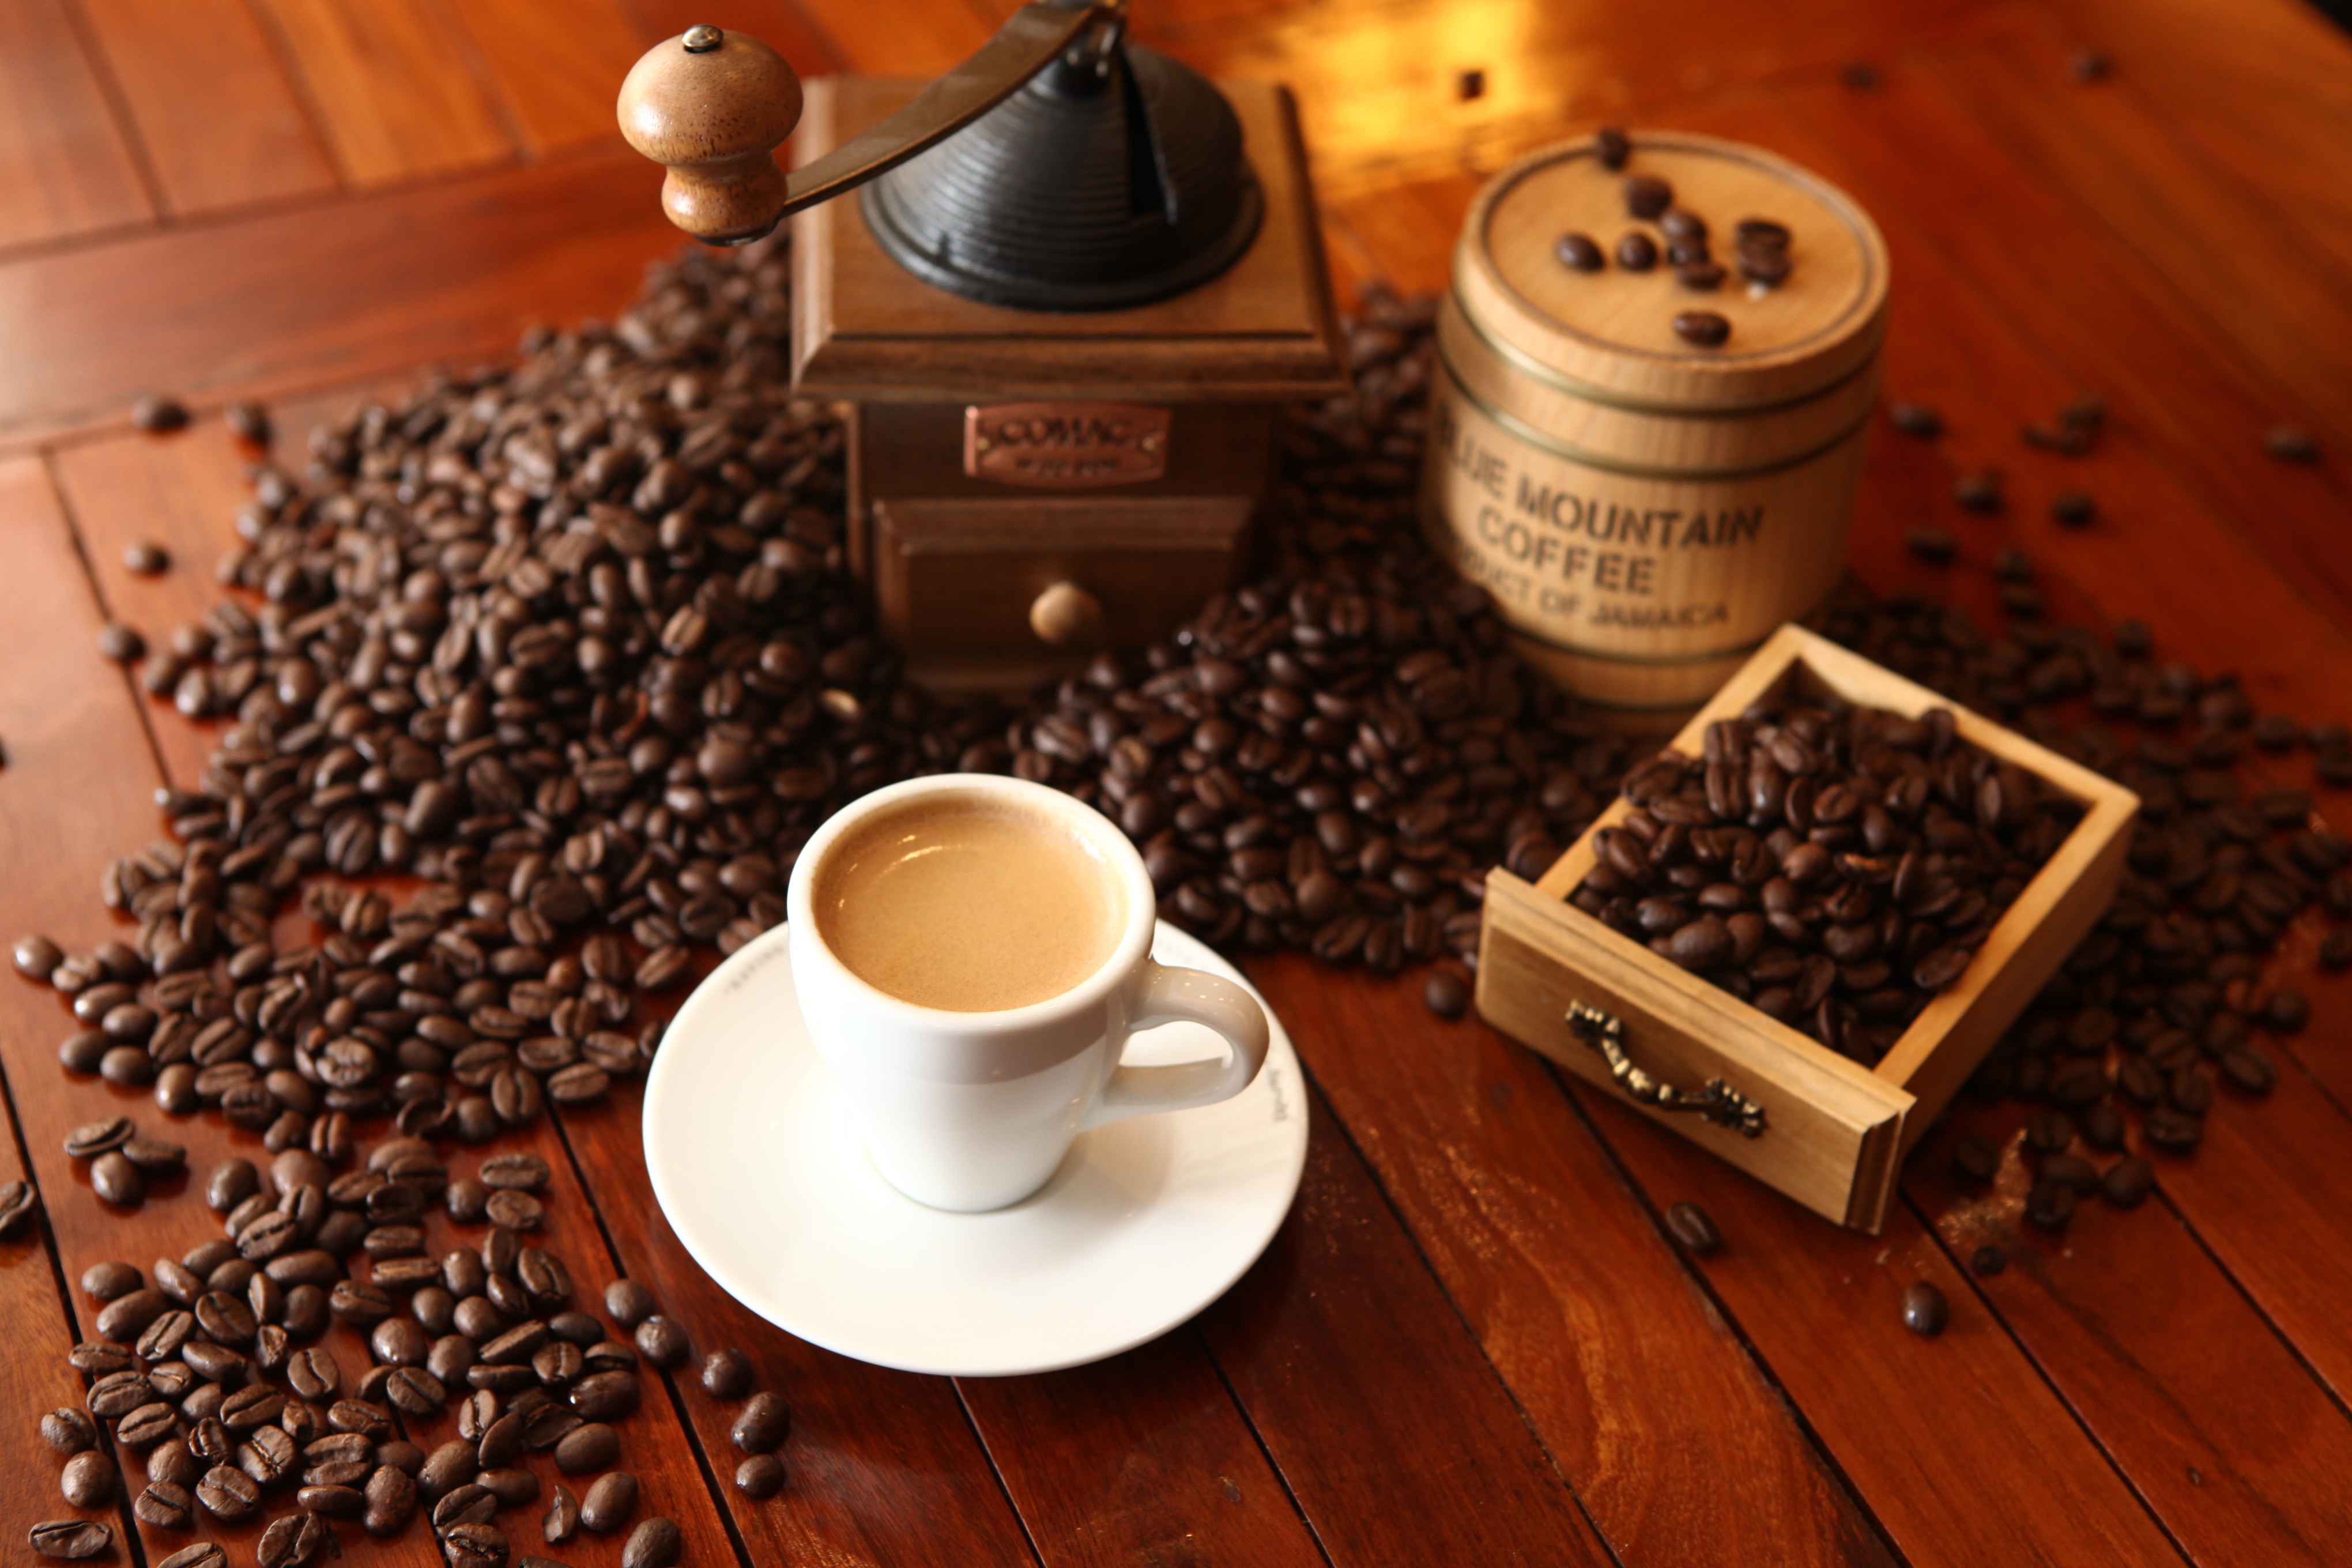
cafe, coffee, aroma, cup, beverage, drink, espresso, coffee cup, caffeine, flavor